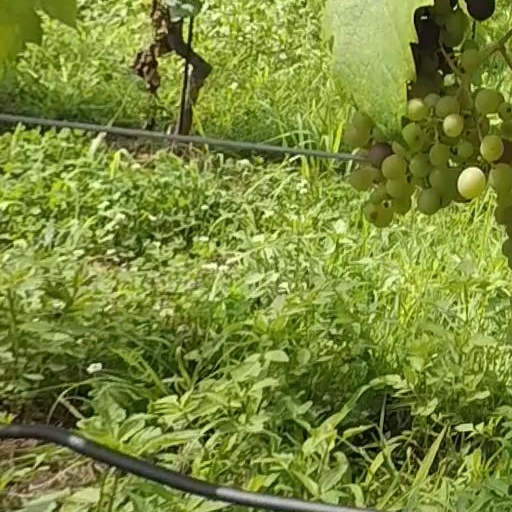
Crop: grape